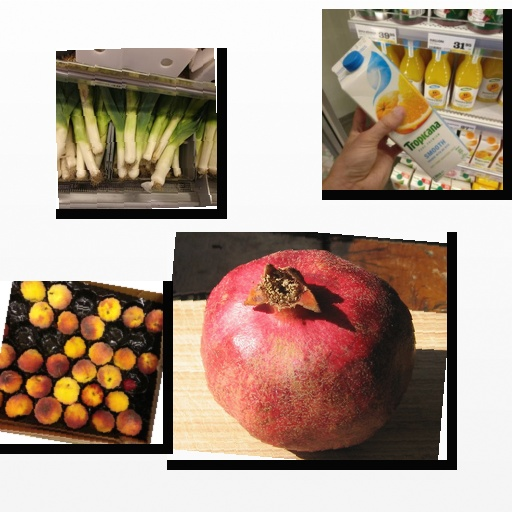
Food items: mixed_juice, pomegranate, leek, peach